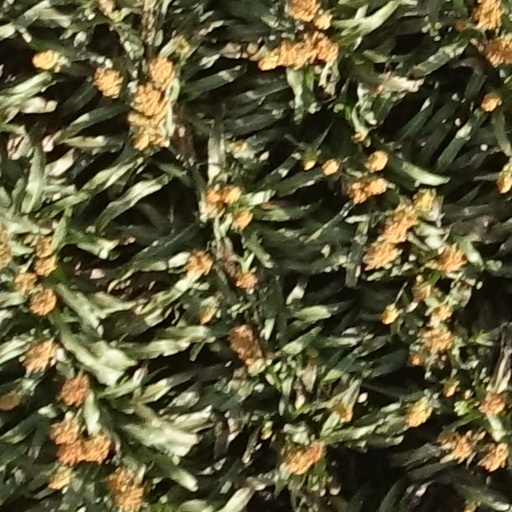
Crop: sorghum